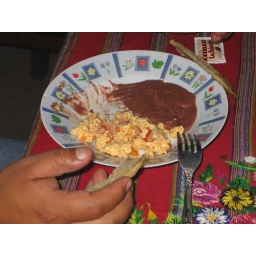
IMG_5348 typical Chajulenese meal of black beans, eggs, hot dogs in Chajul, Guatemala